Apostolic Church (1916 denomination)

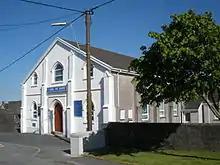
The Apostolic Temple, Pen-y-groes

The earliest historians of the Apostolic Church date its beginnings to 1911, when three groups of people in three locations in the village of Penygroes received the Pentecostal baptism in the Holy Spirit. The Apostolic Church had adopted a system of presbyteries to govern the church collegially. While ministers were ordained as apostles, prophets, evangelists, pastors, elders or teachers all were involved in prayer and deliberation together in presbyteries at local, sectional and national levels. The names of these governing bodies eventually became distinct: the presbytery of the local church retained the name "presbytery", the regional body became known as the classis, and later, the Area Pastors' Meeting and the national governing body adopted the name of General Council. Church government was not reserved to the apostles alone, as they were regarded as first among equals among the other ministers, requiring a collegial government.